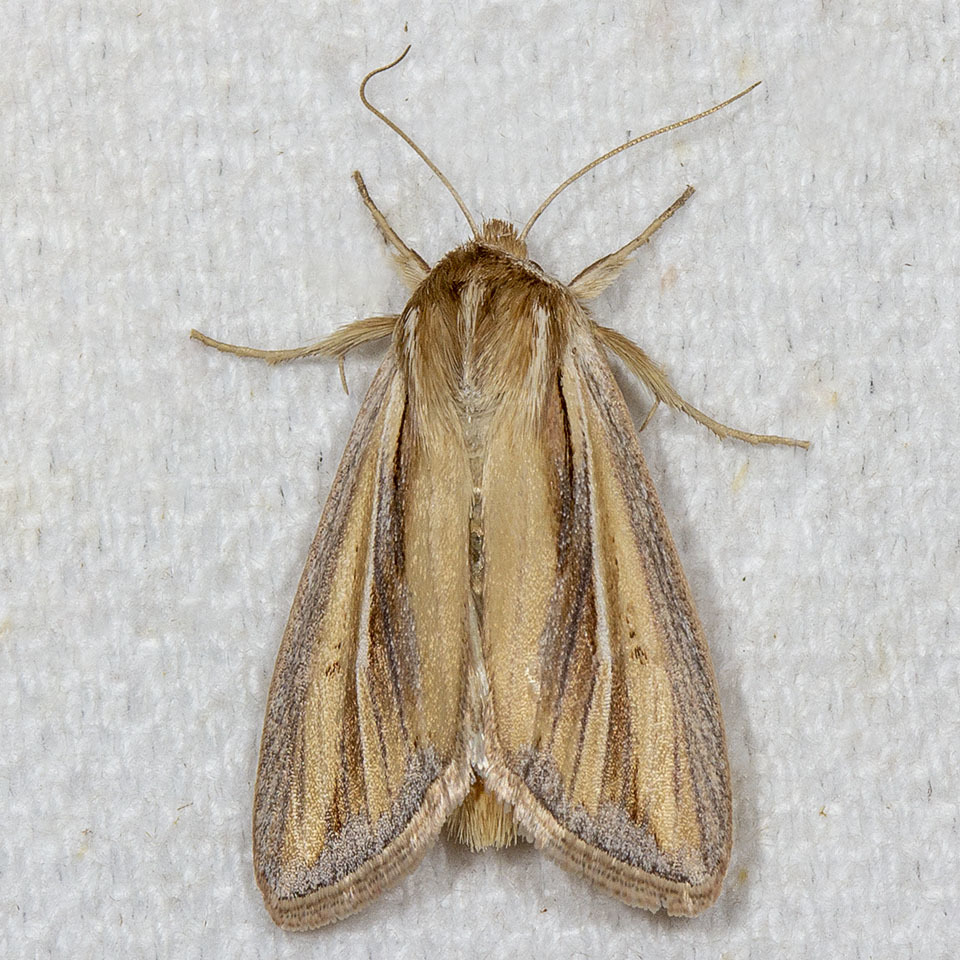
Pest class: wheathead_armyworm_Dargida_diffusa